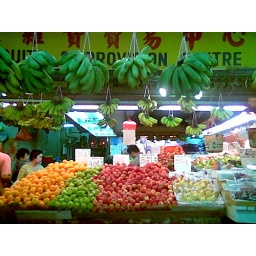
fruits sold in the market